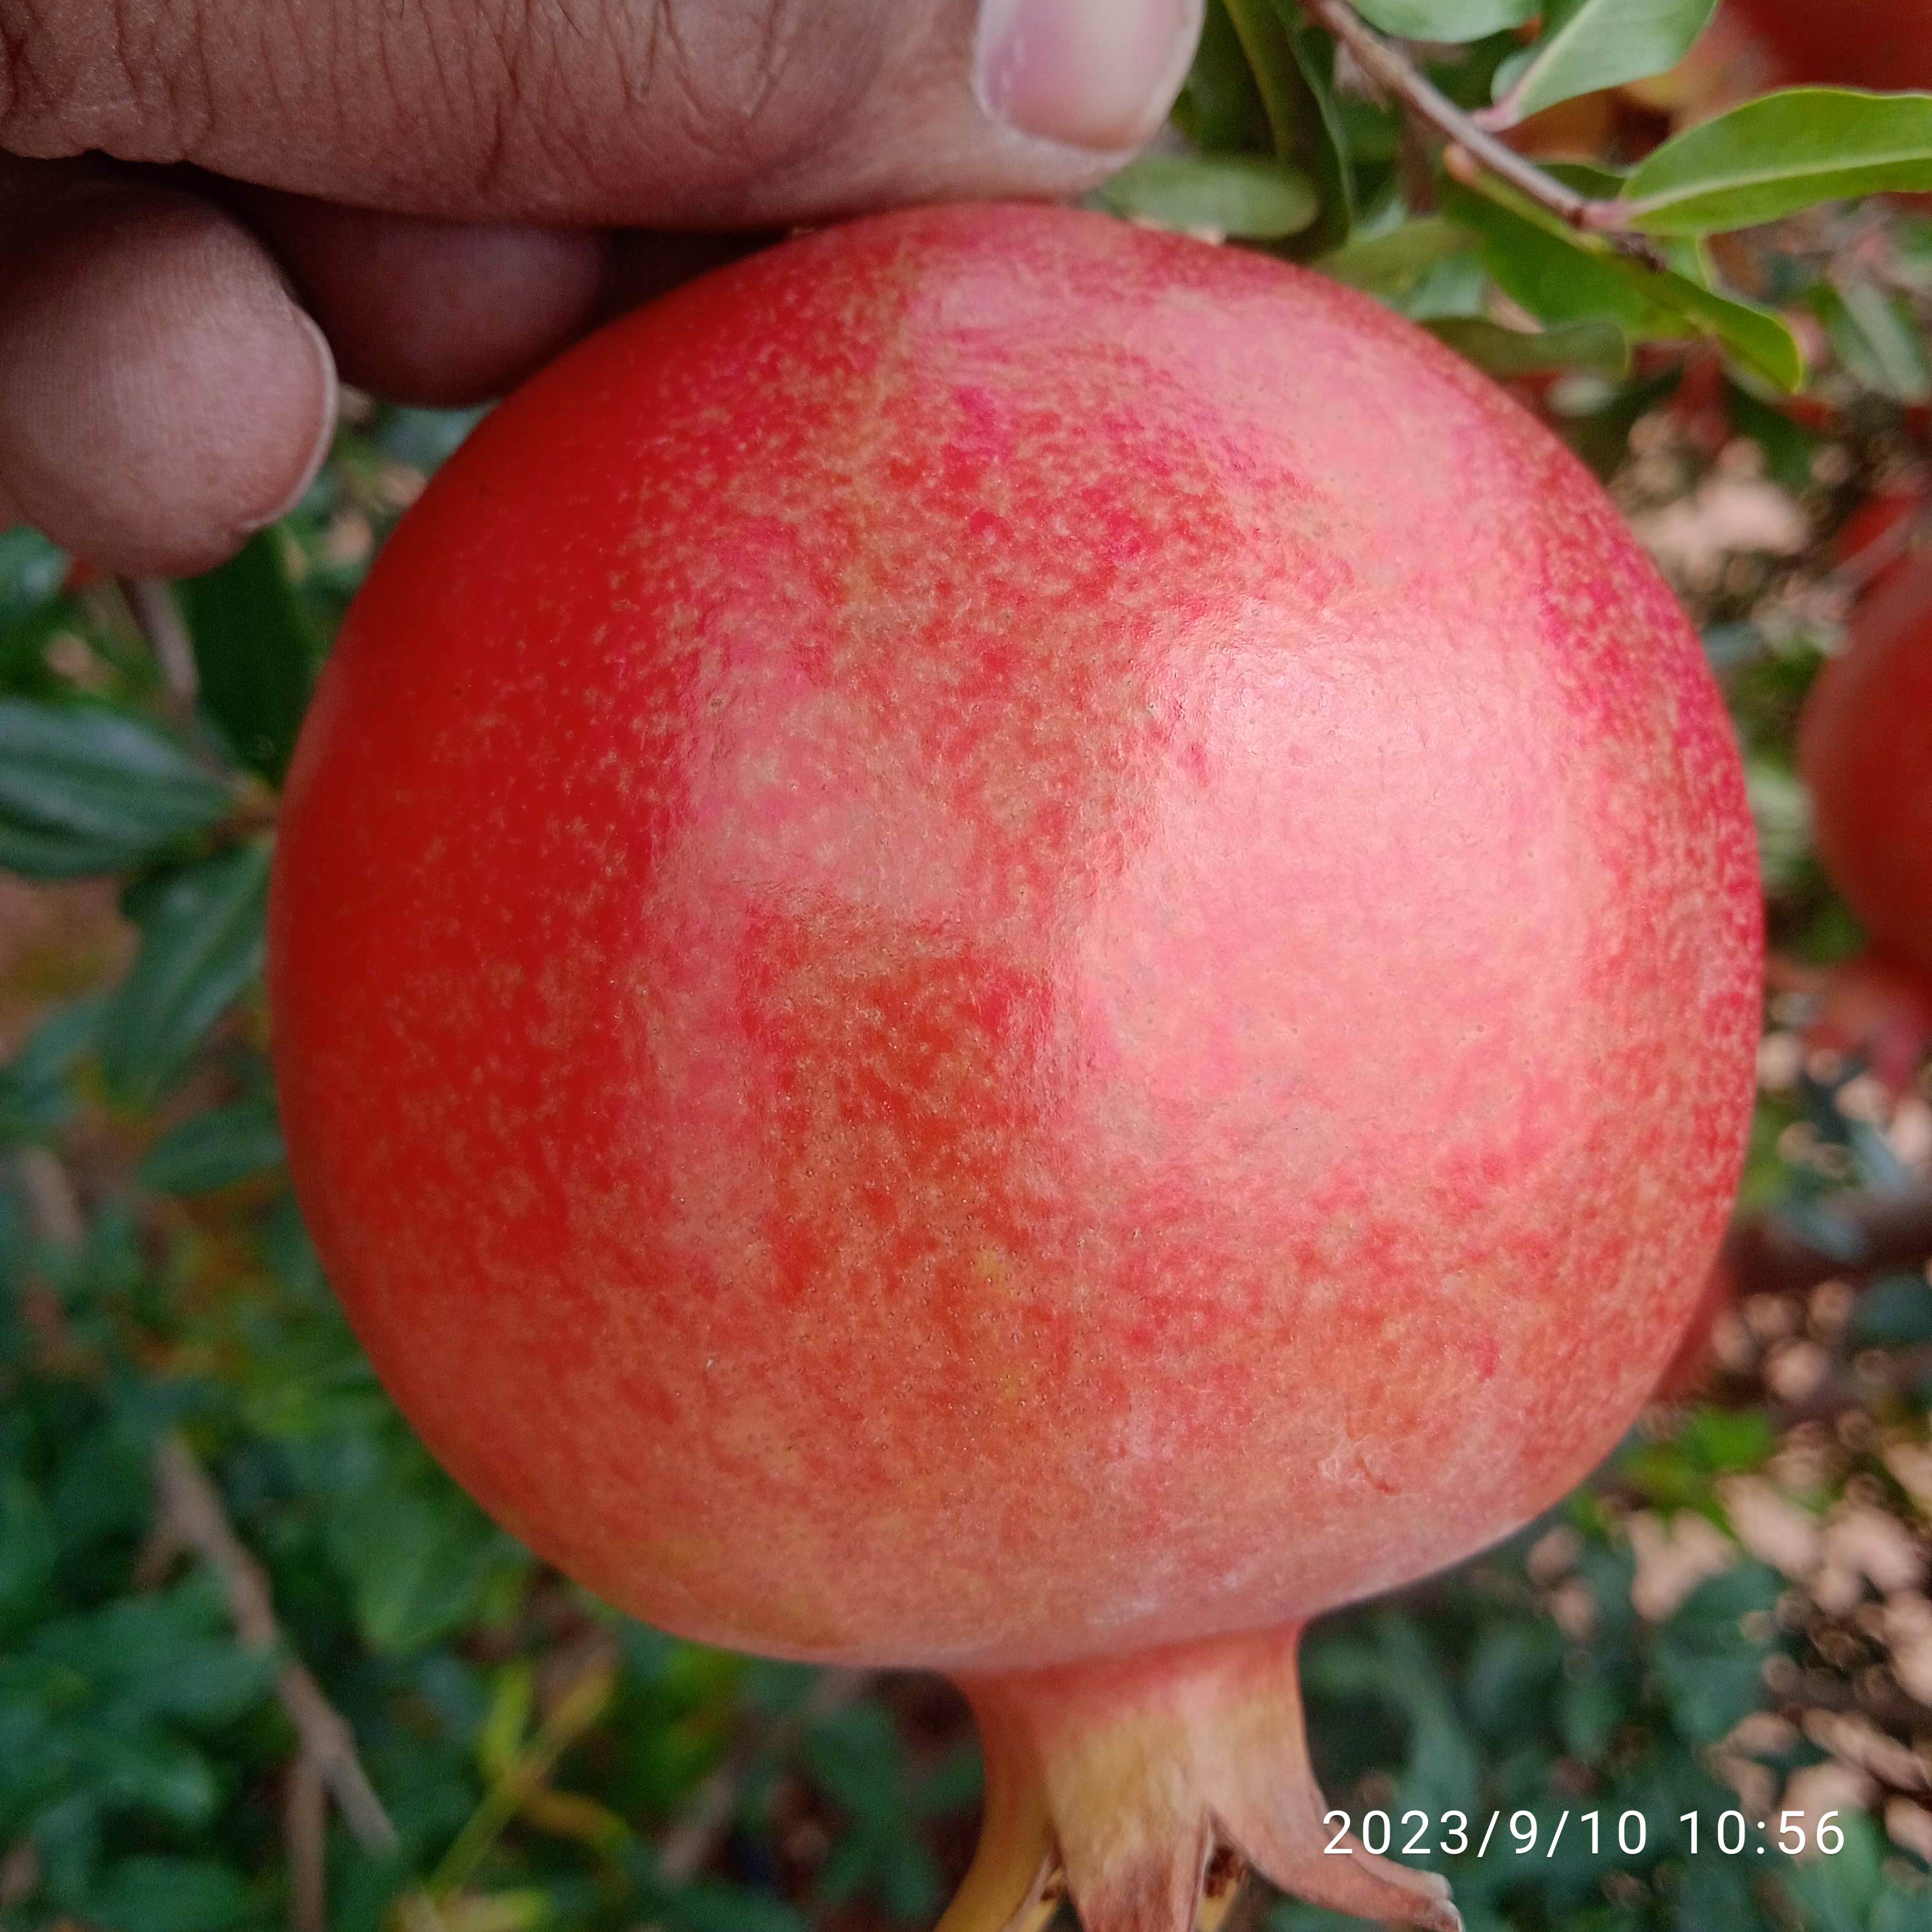
Label: Healthy